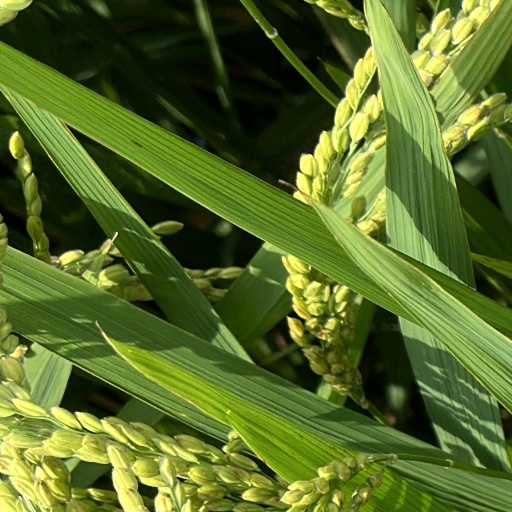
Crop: rice